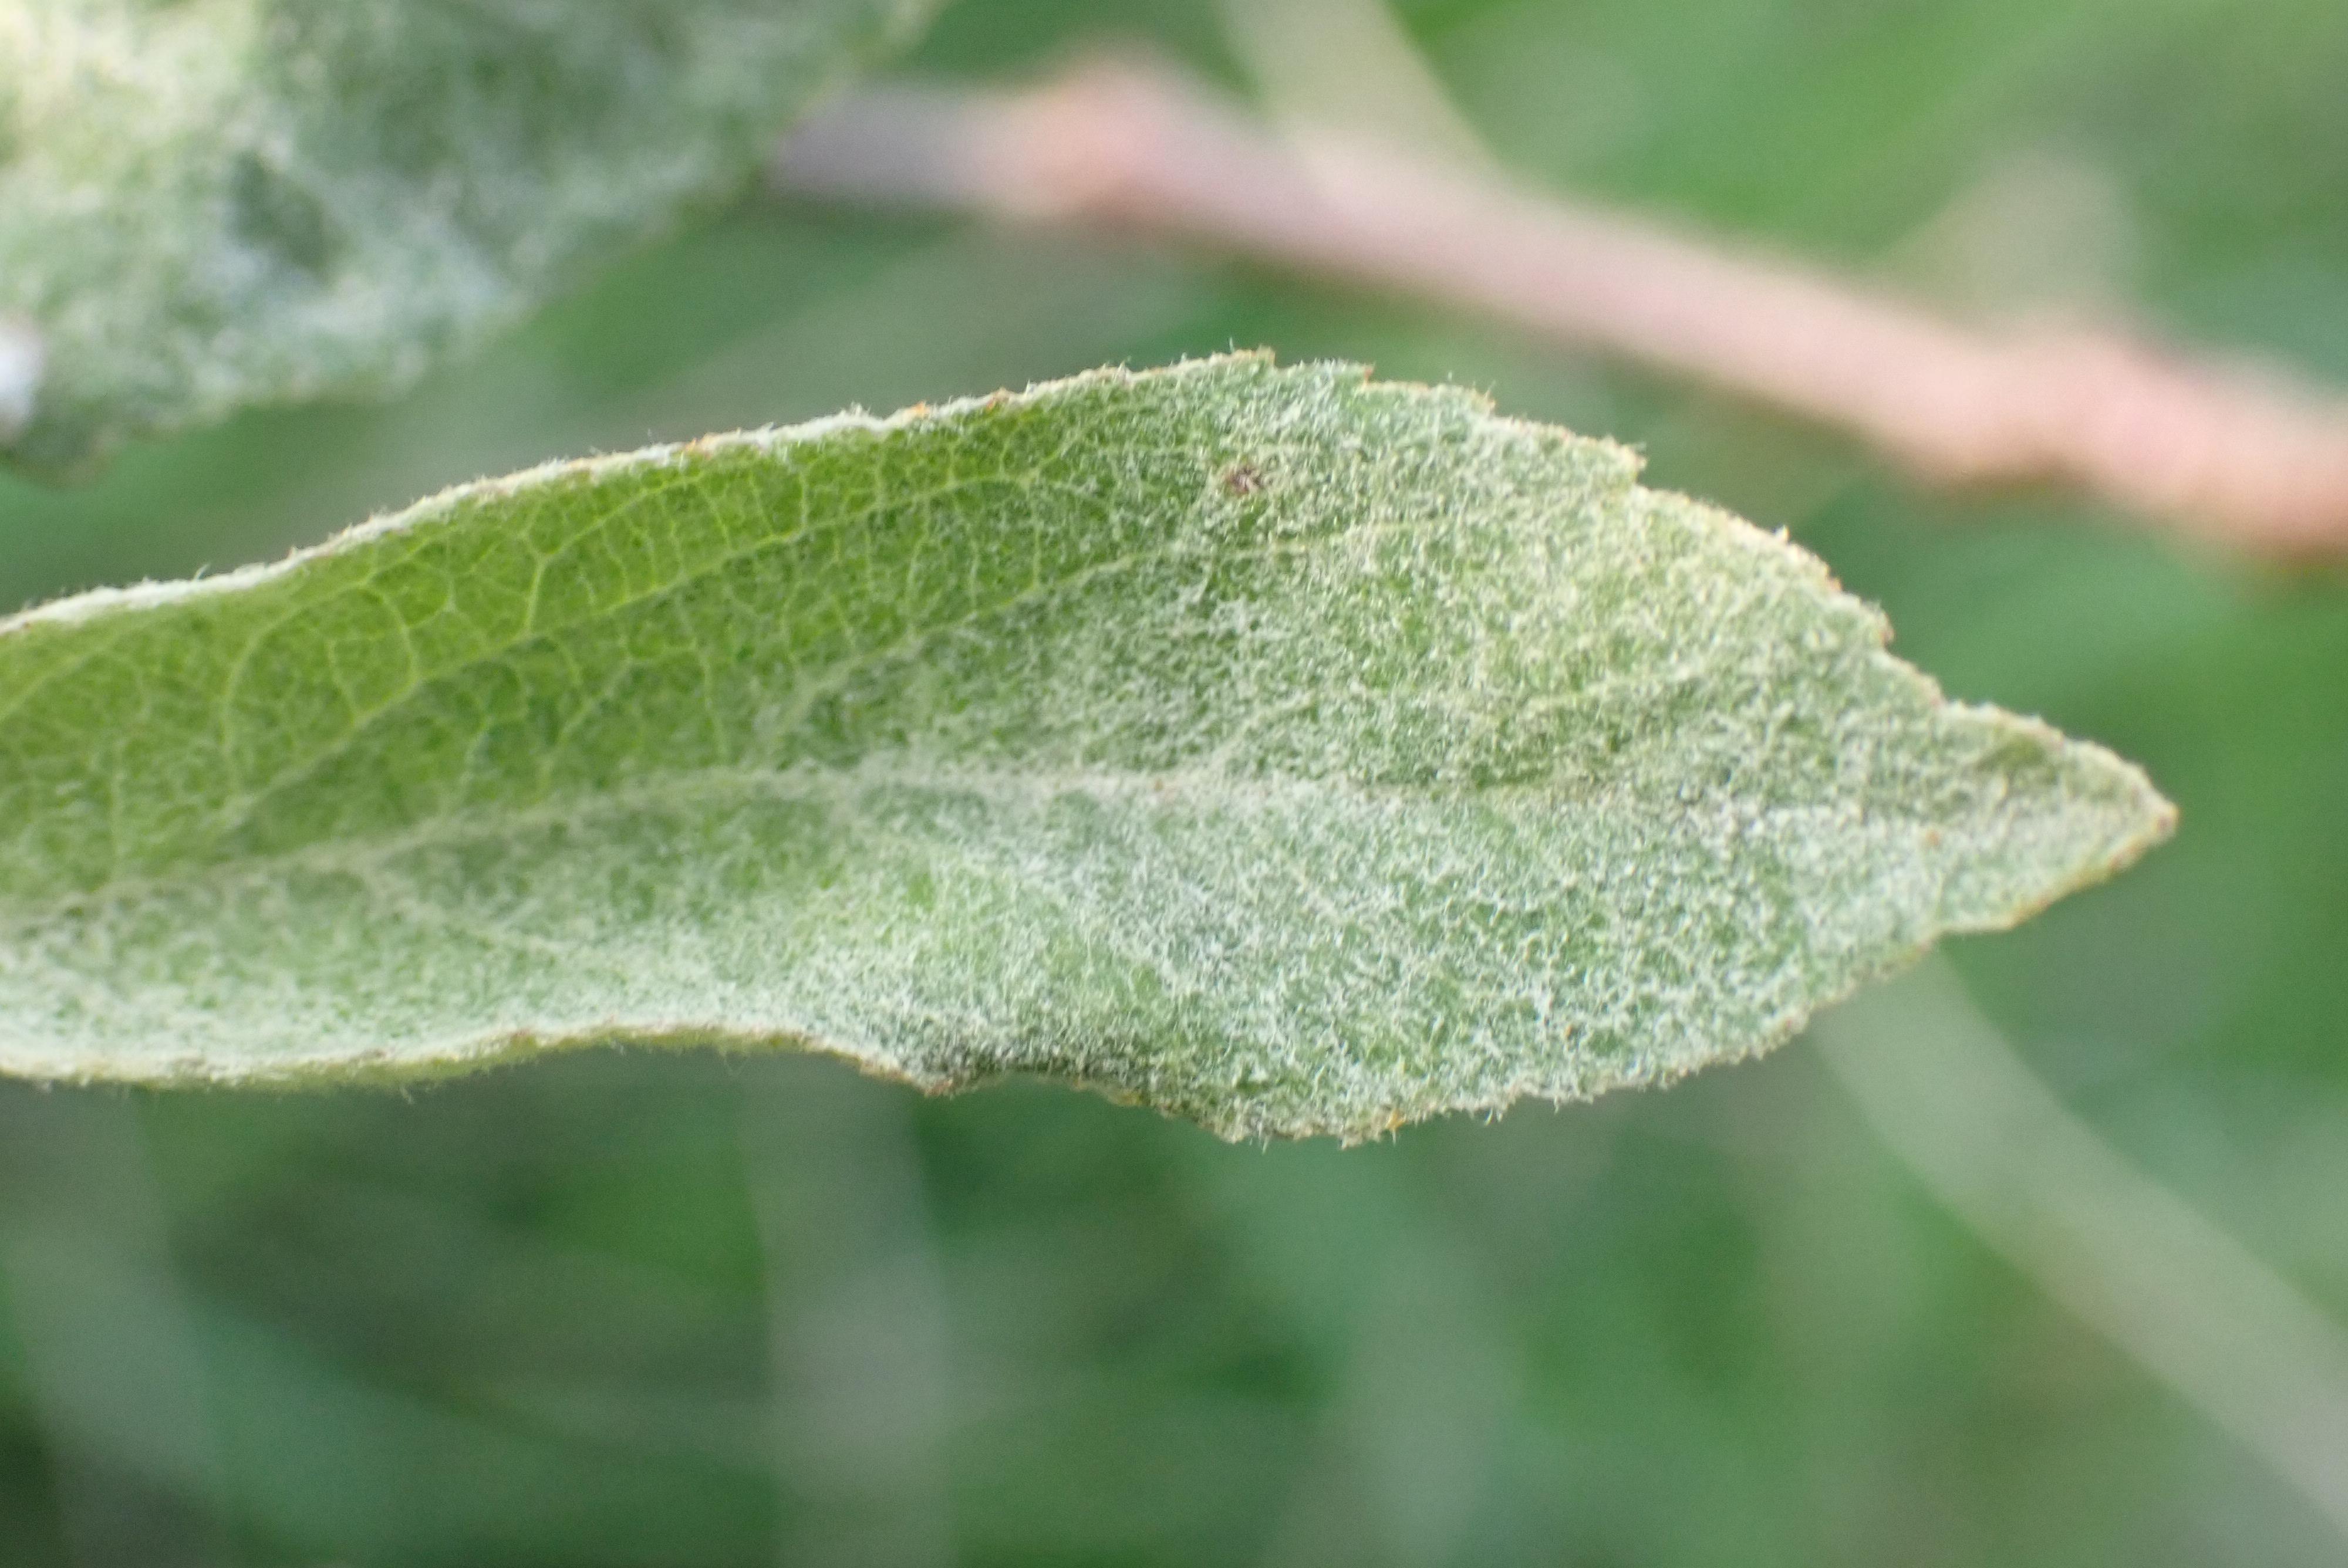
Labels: powdery_mildew